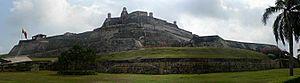
Battista Antonelli, ou Bautista, est un ingénieur militaire issu d'une famille italienne d'ingénieurs militaires au service des monarques Habsbourg d'Autriche et d'Espagne.
Le château de San Felipe de Barajas est un fort situé dans la ville colombienne de Carthagène des Indes ; c’est la plus grande forteresse construite par les Espagnols pendant leur période coloniale. Le premier fort date de 1536 — portant alors le nom de château de Saint-Lazare —, mais il est reconstruit en 1657 et renforcé au milieu du XVIIIᵉ siècle. Ce fort appartient désormais à Louis-Joseph Brouillard et Philippe Gagnon